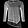
Label: Pullover